Fort Duffield

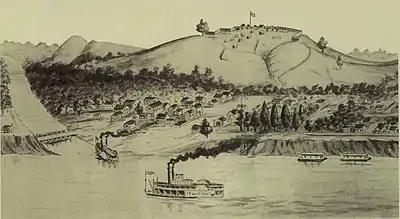
Sketch of Fort Duffield in 1861

The fort is mostly a serpentine wall, unlike the typical star-shaped Civil War forts in Kentucky. The earthworks of the fort are well-preserved. Originally there was a one-mile clearing between the fort and any trees, but since the fort's abandonment the forest has grown back around the fort. A fresh water spring was located inside the fort.